Luv U

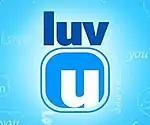
First season logo (2012–2013)

In Season 2, Mika Dela Cruz (who portrayed as Majorie De Silva) left the show after the episode aired on October 20, 2013 due to taping schedules of the upcoming teleserye Mirabella, where she is part of the main cast.